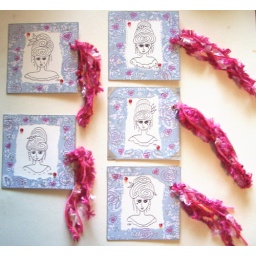
marie in blue & pink